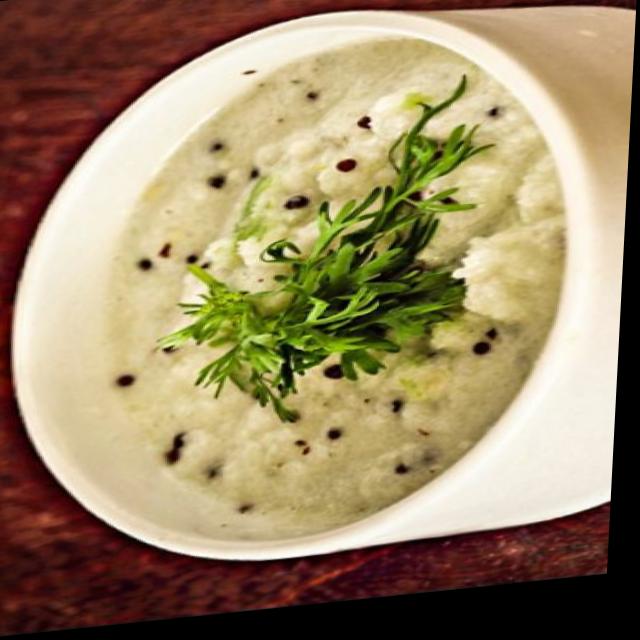
Dish: coconut_chutney